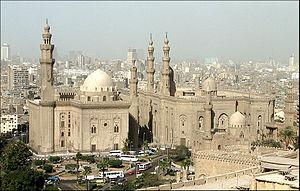
An-Nâsir Muhammad ben Qalâ'ûn est un sultan mamelouk bahrite d’Égypte de 1293 à 1295 et de 1299 à 1309 et enfin après une courte interruption du 5 mars 1310 à 1341. Il est né au Caire en 1285 et mort au Caire en 1341.
An-Nâsir Badr ad-Dîn Abû al-Ma`âlî al-Hasan ou An-Nâsir al-Hasan est un sultan mamelouk bahrite d’Égypte de 1347 à 1351 et de 1354 à 1361, son règne est interrompu par celui de son frère As-Sâlih Salâh ad-Dîn Sâlih. Il est le septième et le seul des huit fils d'An-Nâsir Muhammad à régner pendant plus de trois ans. Son neveu Al-Mansûr Salâh ad-Dîn Muhammad lui succède en 1361.